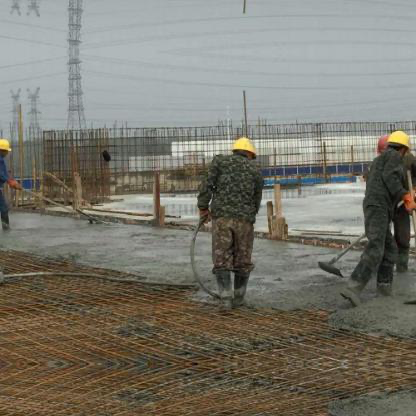
Objects in the image:
label: helmet
label: helmet
label: helmet